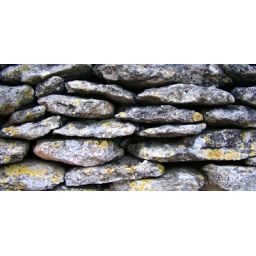
Lichen stained dry stone wall at the village les Bories, near Gordes, Provence, France